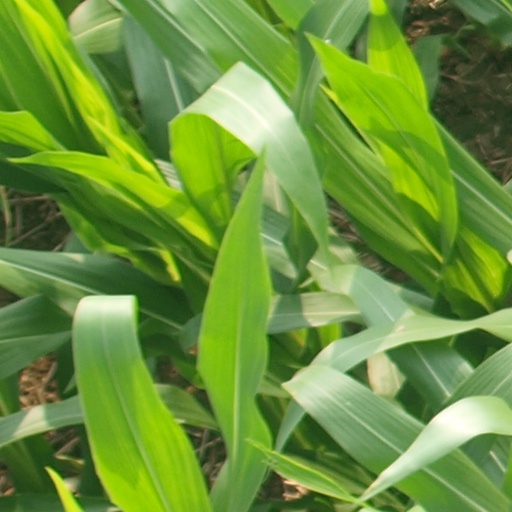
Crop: maize; corn